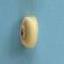
Maize quality: Good